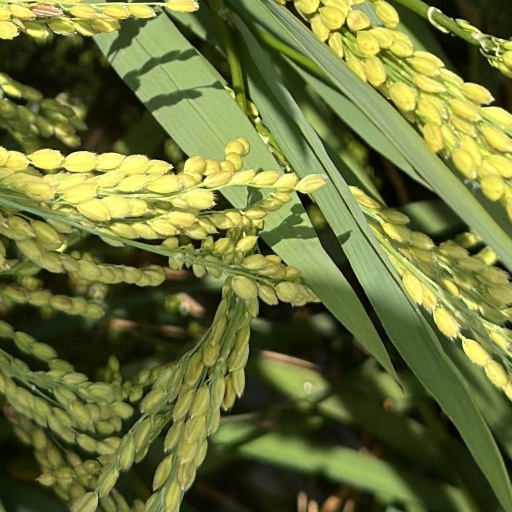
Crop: rice